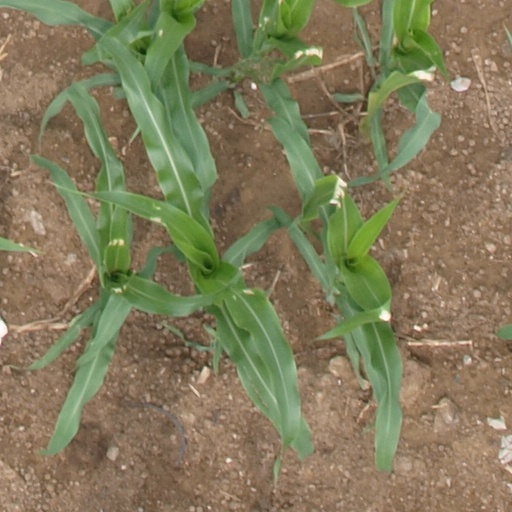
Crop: maize; corn